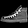
Label: Ankle boot